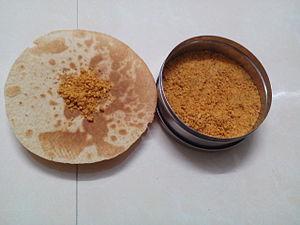
Le khakhra est un biscuit mince utilisé couramment dans la cuisine gujarati et la cuisine ajasthani de l'Inde occidentale, en particulier chez les jaïns. Il est fabriqué à partir de haricots, de farine de blé et d'huile. Il est servi habituellement au petit-déjeuner. Les Khakhras sont fabriqués un par un à la main et grillés pour obtenir un biscuit croquant pouvant être consommé avec une sélection de cornichons épicés et de chutneys sucrés ou avec du lait et du thé.